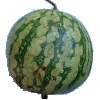
Label: watermelon